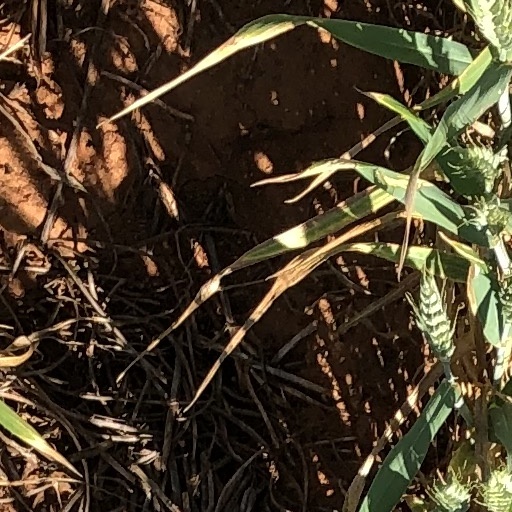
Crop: wheat